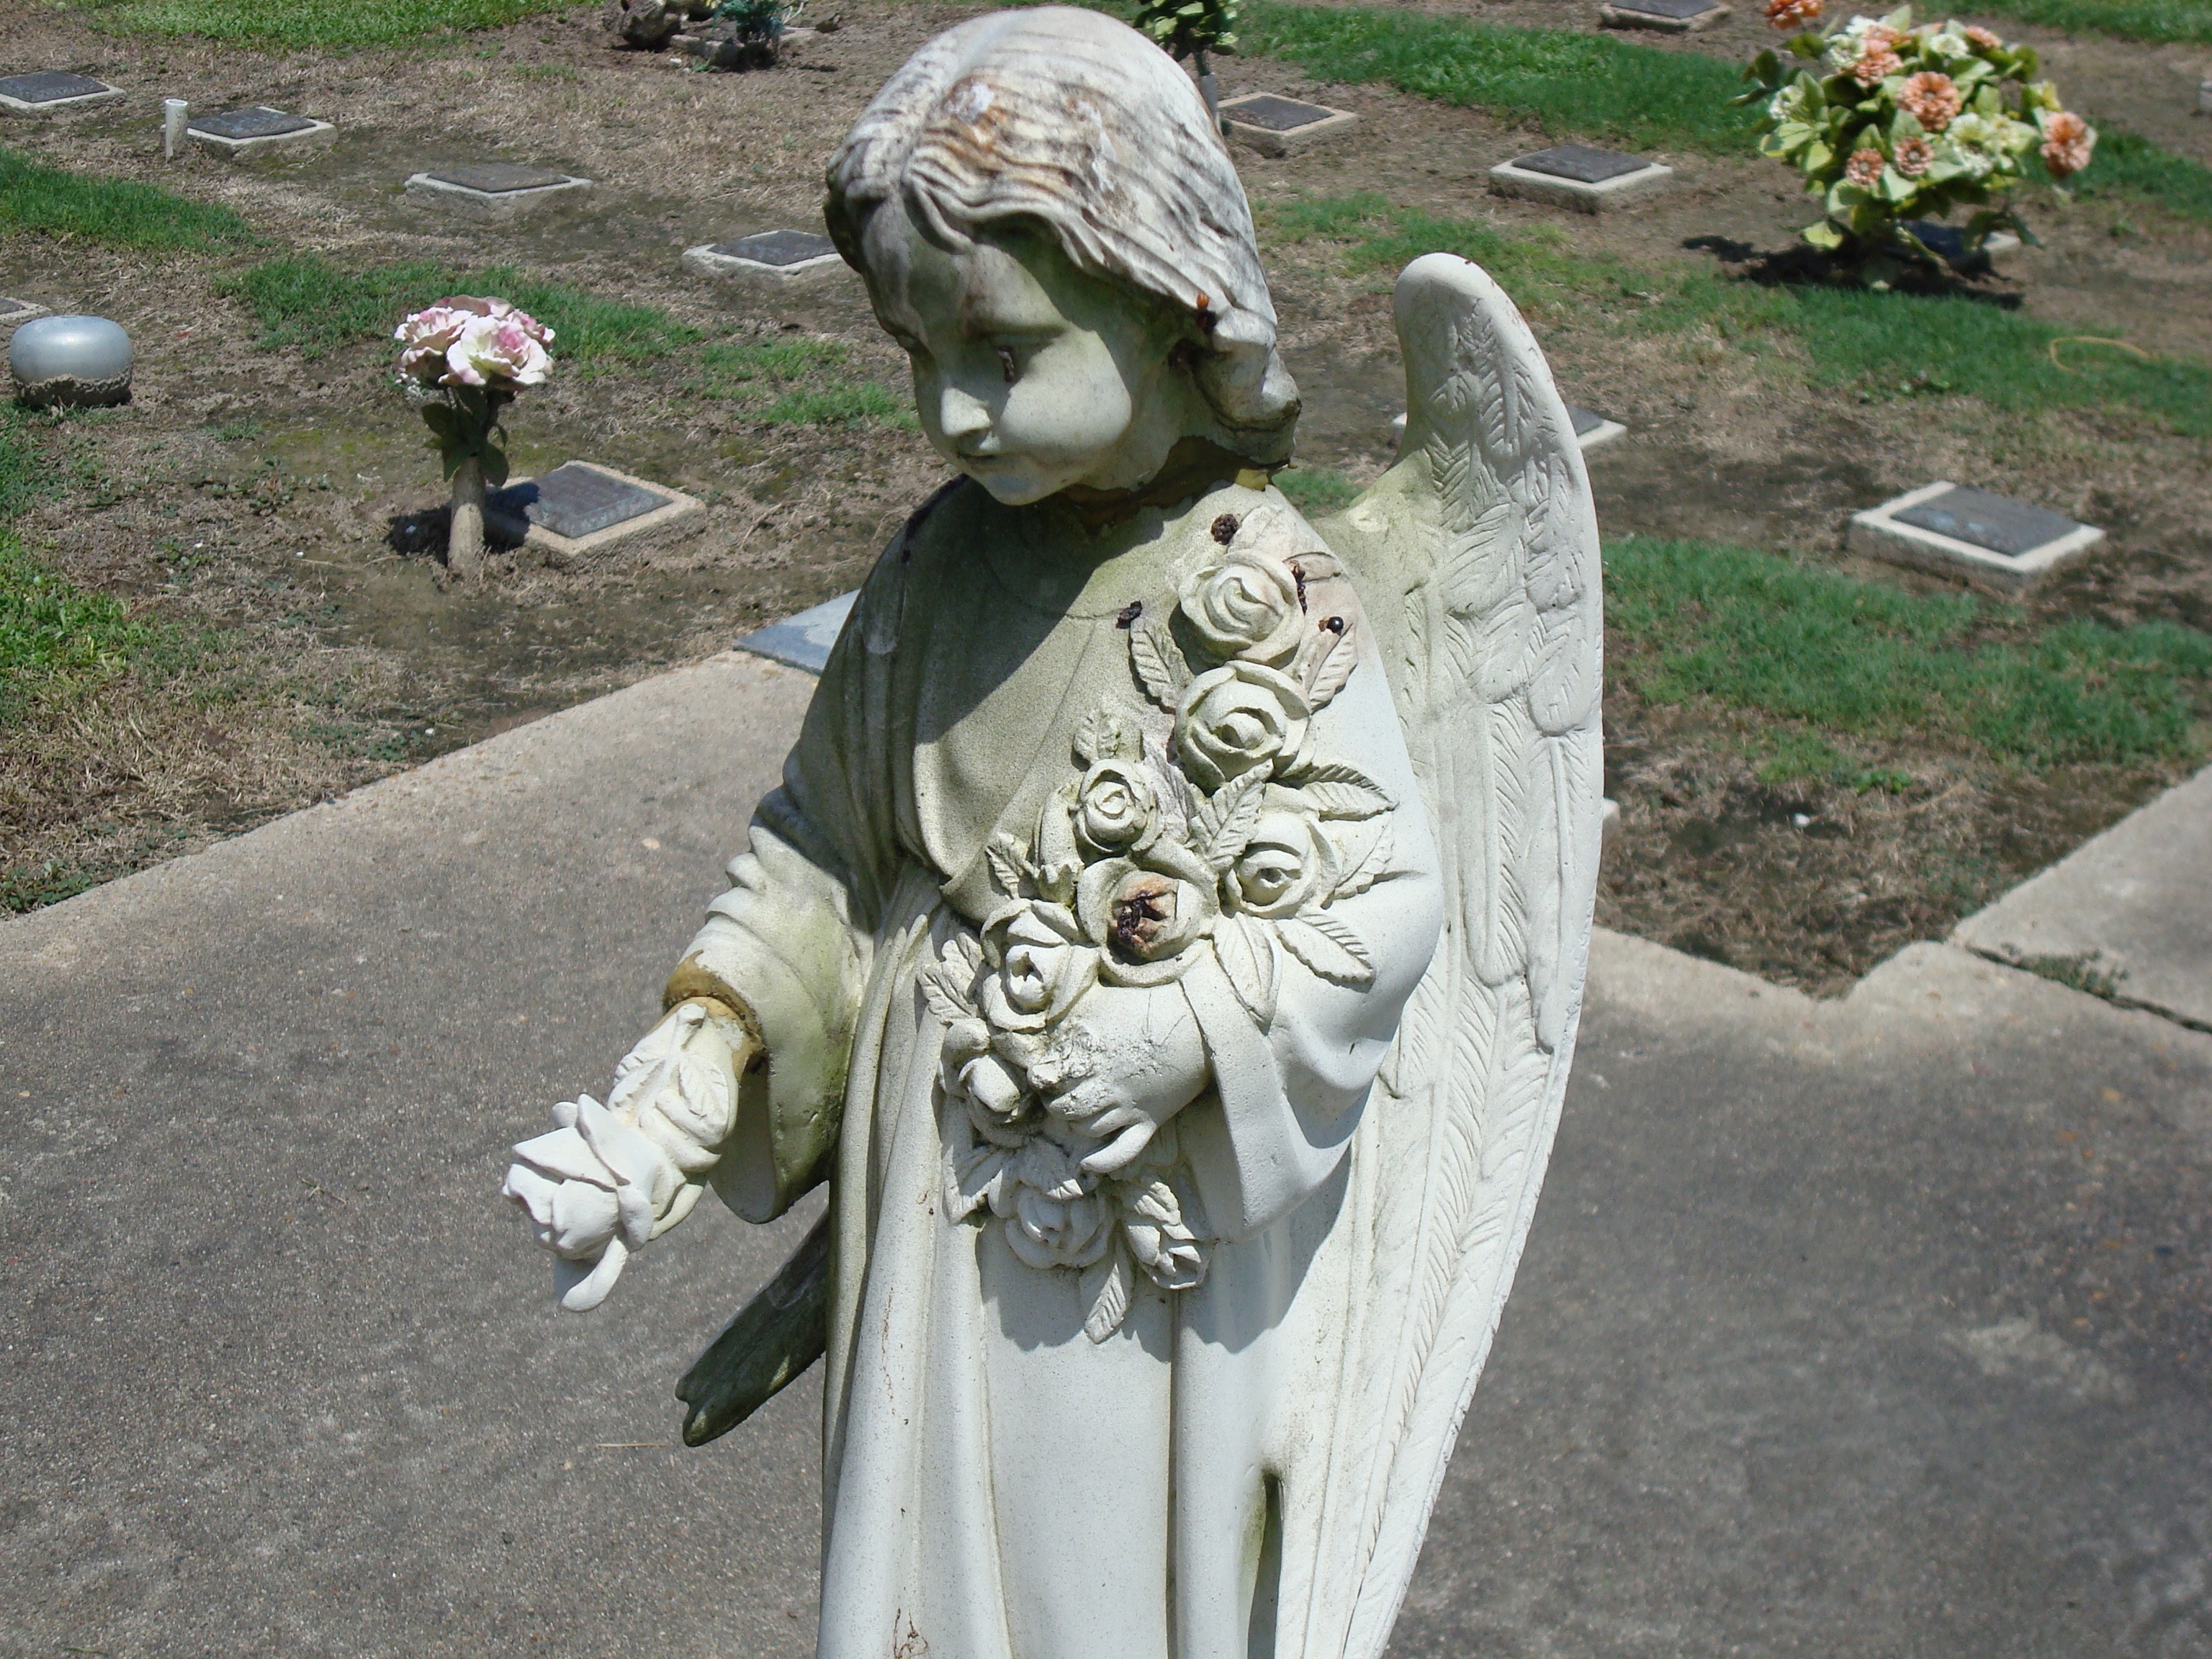
outdoor, stone, monument, statue, sadness, symbol, religion, cemetery, death, pray, grave, sad, sculpture, angel, art, headstone, carving, crying, grief, funeral, burial, gravesite, mourn, ancient history